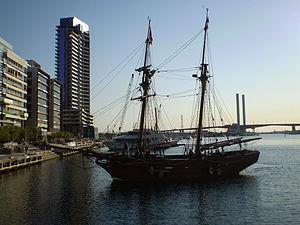
L' ""Enterprize"" goélette australienne , réplique de l'Enterprize de 1829"
L’Enterprize actuel est une goélette construite en 1997 à Melbourne. C'est la réplique du navire qui mena les premiers colons en Australie à la fondation de la ville de Melbourne.
The King's Daughter est un film fantastique américano-chinois coproduit et réalisé par Sean McNamara, dont la sortie est prévue en 2020. Il s'agit d'une adaptation cinématographique du roman La Lune et le Roi-Soleil de Vonda McIntyre. La sortie du film, tourné en 2014, est repoussée depuis plusieurs années.